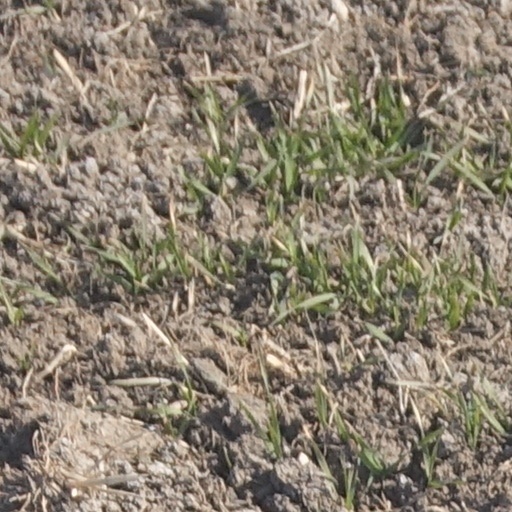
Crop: wheat